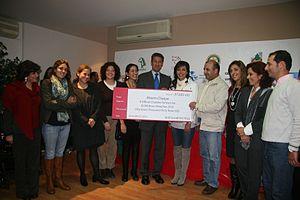
Le Marathon de Beyrouth est une course de marathon se déroulant tous les ans, en novembre, dans les rues de Beyrouth, au Liban. Créée en 2003 par May El-Khalil, l'épreuve fait partie en 2014 du circuit international des IAAF Road Race Label Events, dans la catégorie des « Labels de bronze ».